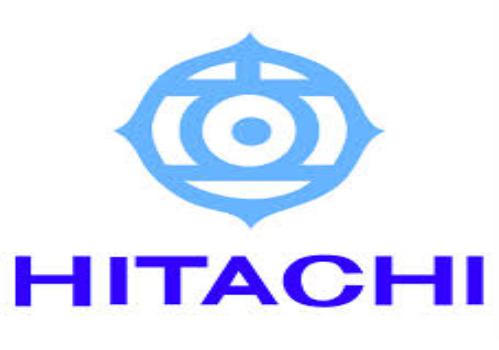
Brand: Hitachi
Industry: Leisure